Toronto Eaton Centre

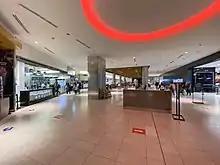
Urban Eatery food court at the Toronto Eaton Centre in 2021

Free Wi-Fi became available throughout the Eaton Centre in late 2014. Before then, free Wi-Fi was only available in larger restaurants, Indigo Books and Music, and the Apple Store. The Eaton Centre's free Wi-Fi requires a Facebook account, a Twitter/X account, or an e-mail address to access.